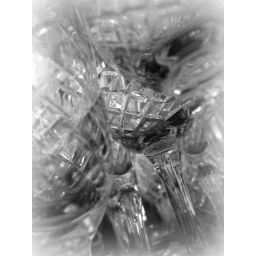
Mar 07 67/366. Another cop out shot, the inside of the glass display cabinet in my living room.